South African Class NG2 0-4-2ST

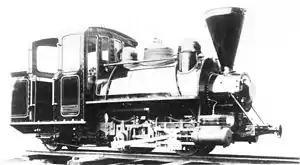
Class NG2 with a saddle-tank, as built

The South African Railways Class NG2 0-4-2ST of 1897 was a narrow-gauge steam locomotive from the pre-Union era in Transvaal.